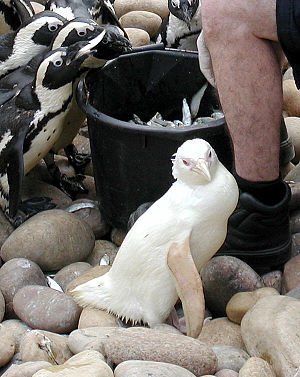
Fjer / Farver
En ung albinistisk æselpingvin (Spheniscus demersus) født i Bristols Zoo. Læg mærke til de rødlige øjne og det helt hvide næb.
En fjer er en udvækst fra fuglenes hud, bestående af proteinet keratin, der hos fugle danner kroppens karakteristiske beklædning. Fugle er de eneste nulevende dyr med fjer, og de fleste har dem over hele kroppen, undtagen på benene og næbbet.